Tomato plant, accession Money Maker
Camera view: tilt-top (135 deg); turntable rotation: 30 degrees
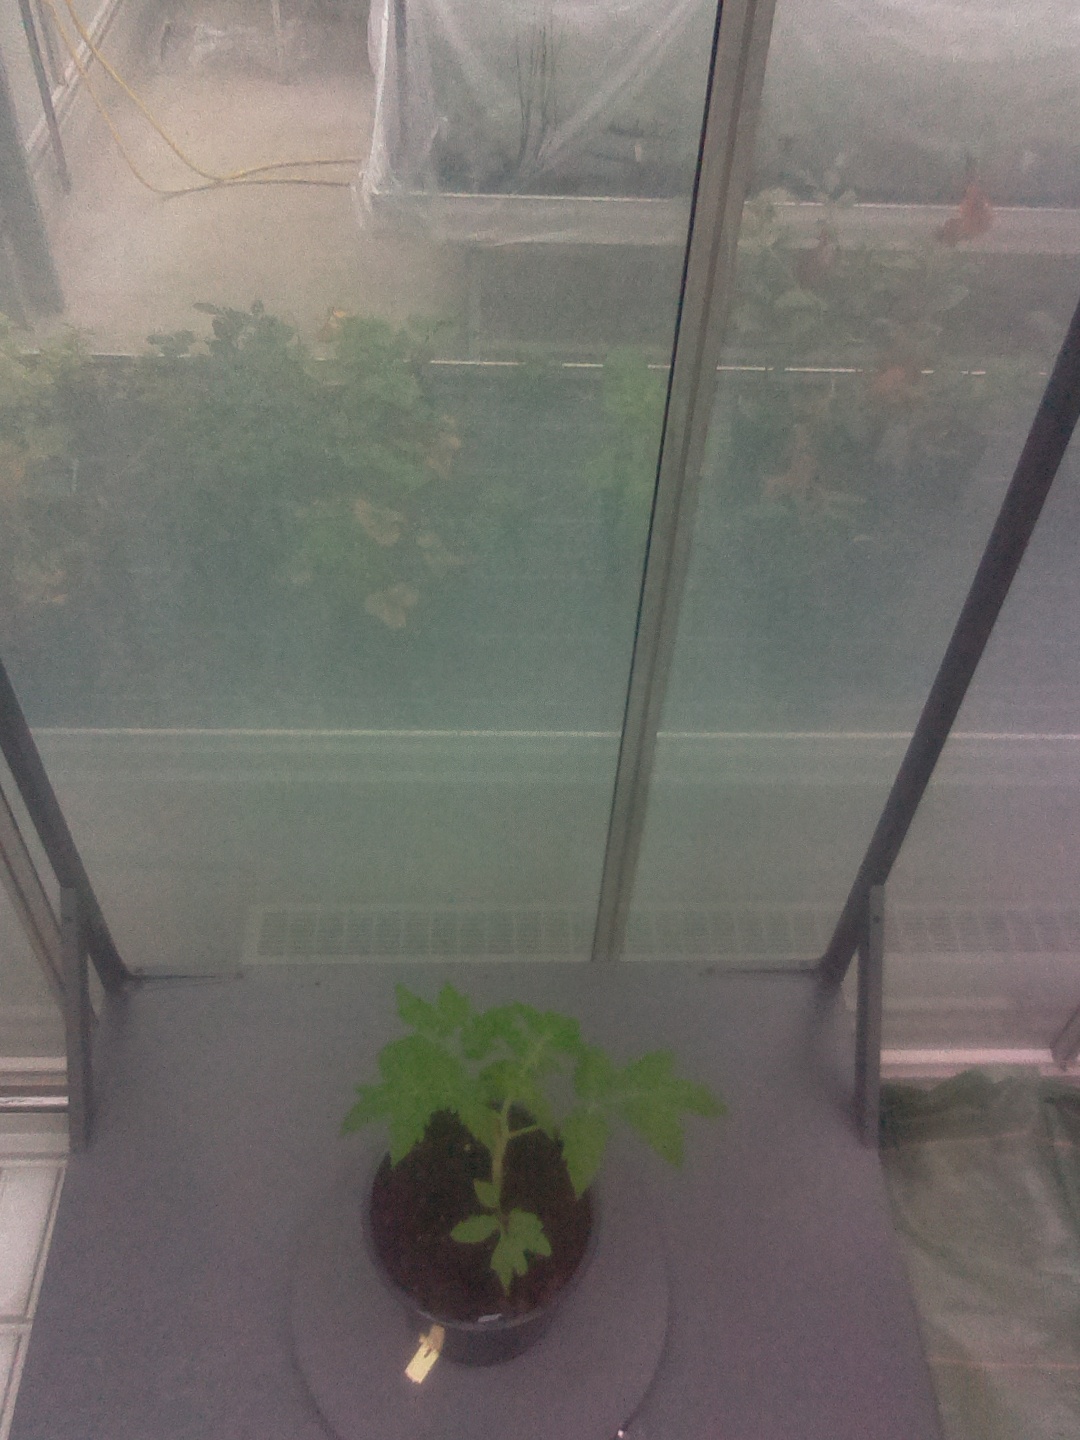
BBCH growth stage 13: 6 of true leaves visible